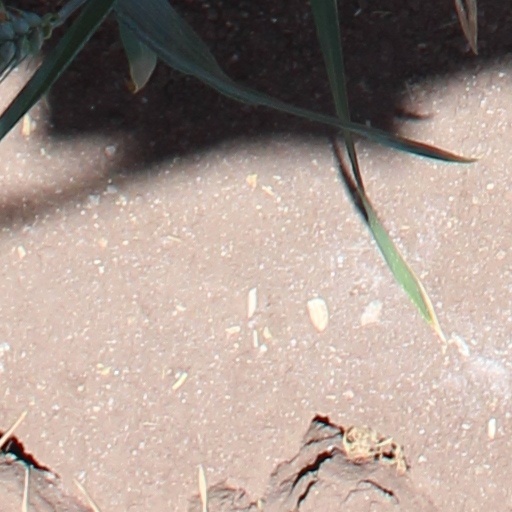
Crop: wheat